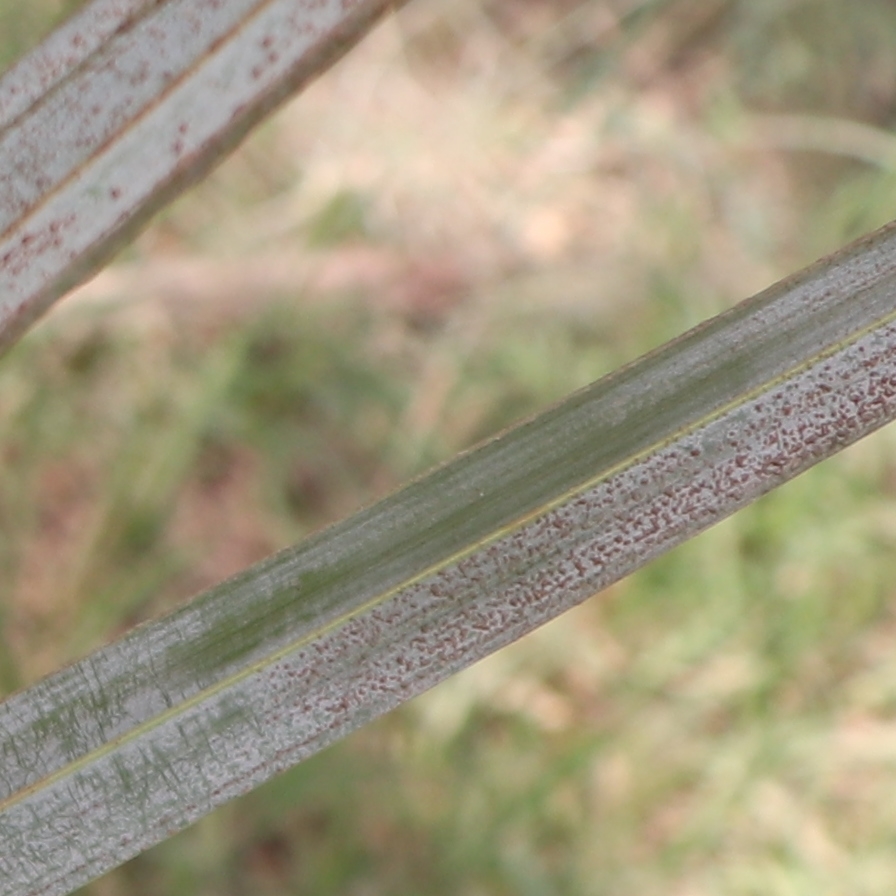
Label: Honey